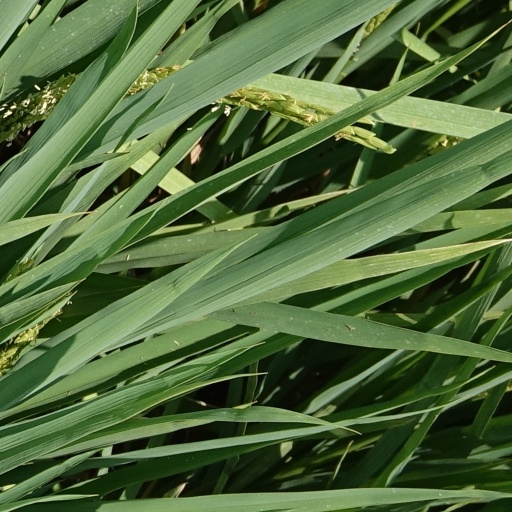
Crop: rice